Murder of Fernando Balderas Sánchez and Yolanda Figueroa

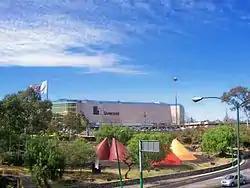
The Perisur Mall in the Jardines del Pedregal area of Mexico City.

Fernando Balderas Sánchez (1952 – 4 December 1996) was the publisher of "Cuarto Poder" (Translated: Fourth Estate), a crime magazine. For this publication, he could use his previous experience as a former Federal Judicial Police official. At the time of his murder, Balderas' reputation was called into question. Two reputable newspapers reported that sources told them Balderas was under investigation for taking money from drug cartels while he had worked in law enforcement, and he was accused of a sexual assault on his two maids but the warrant for his arrest was never served.